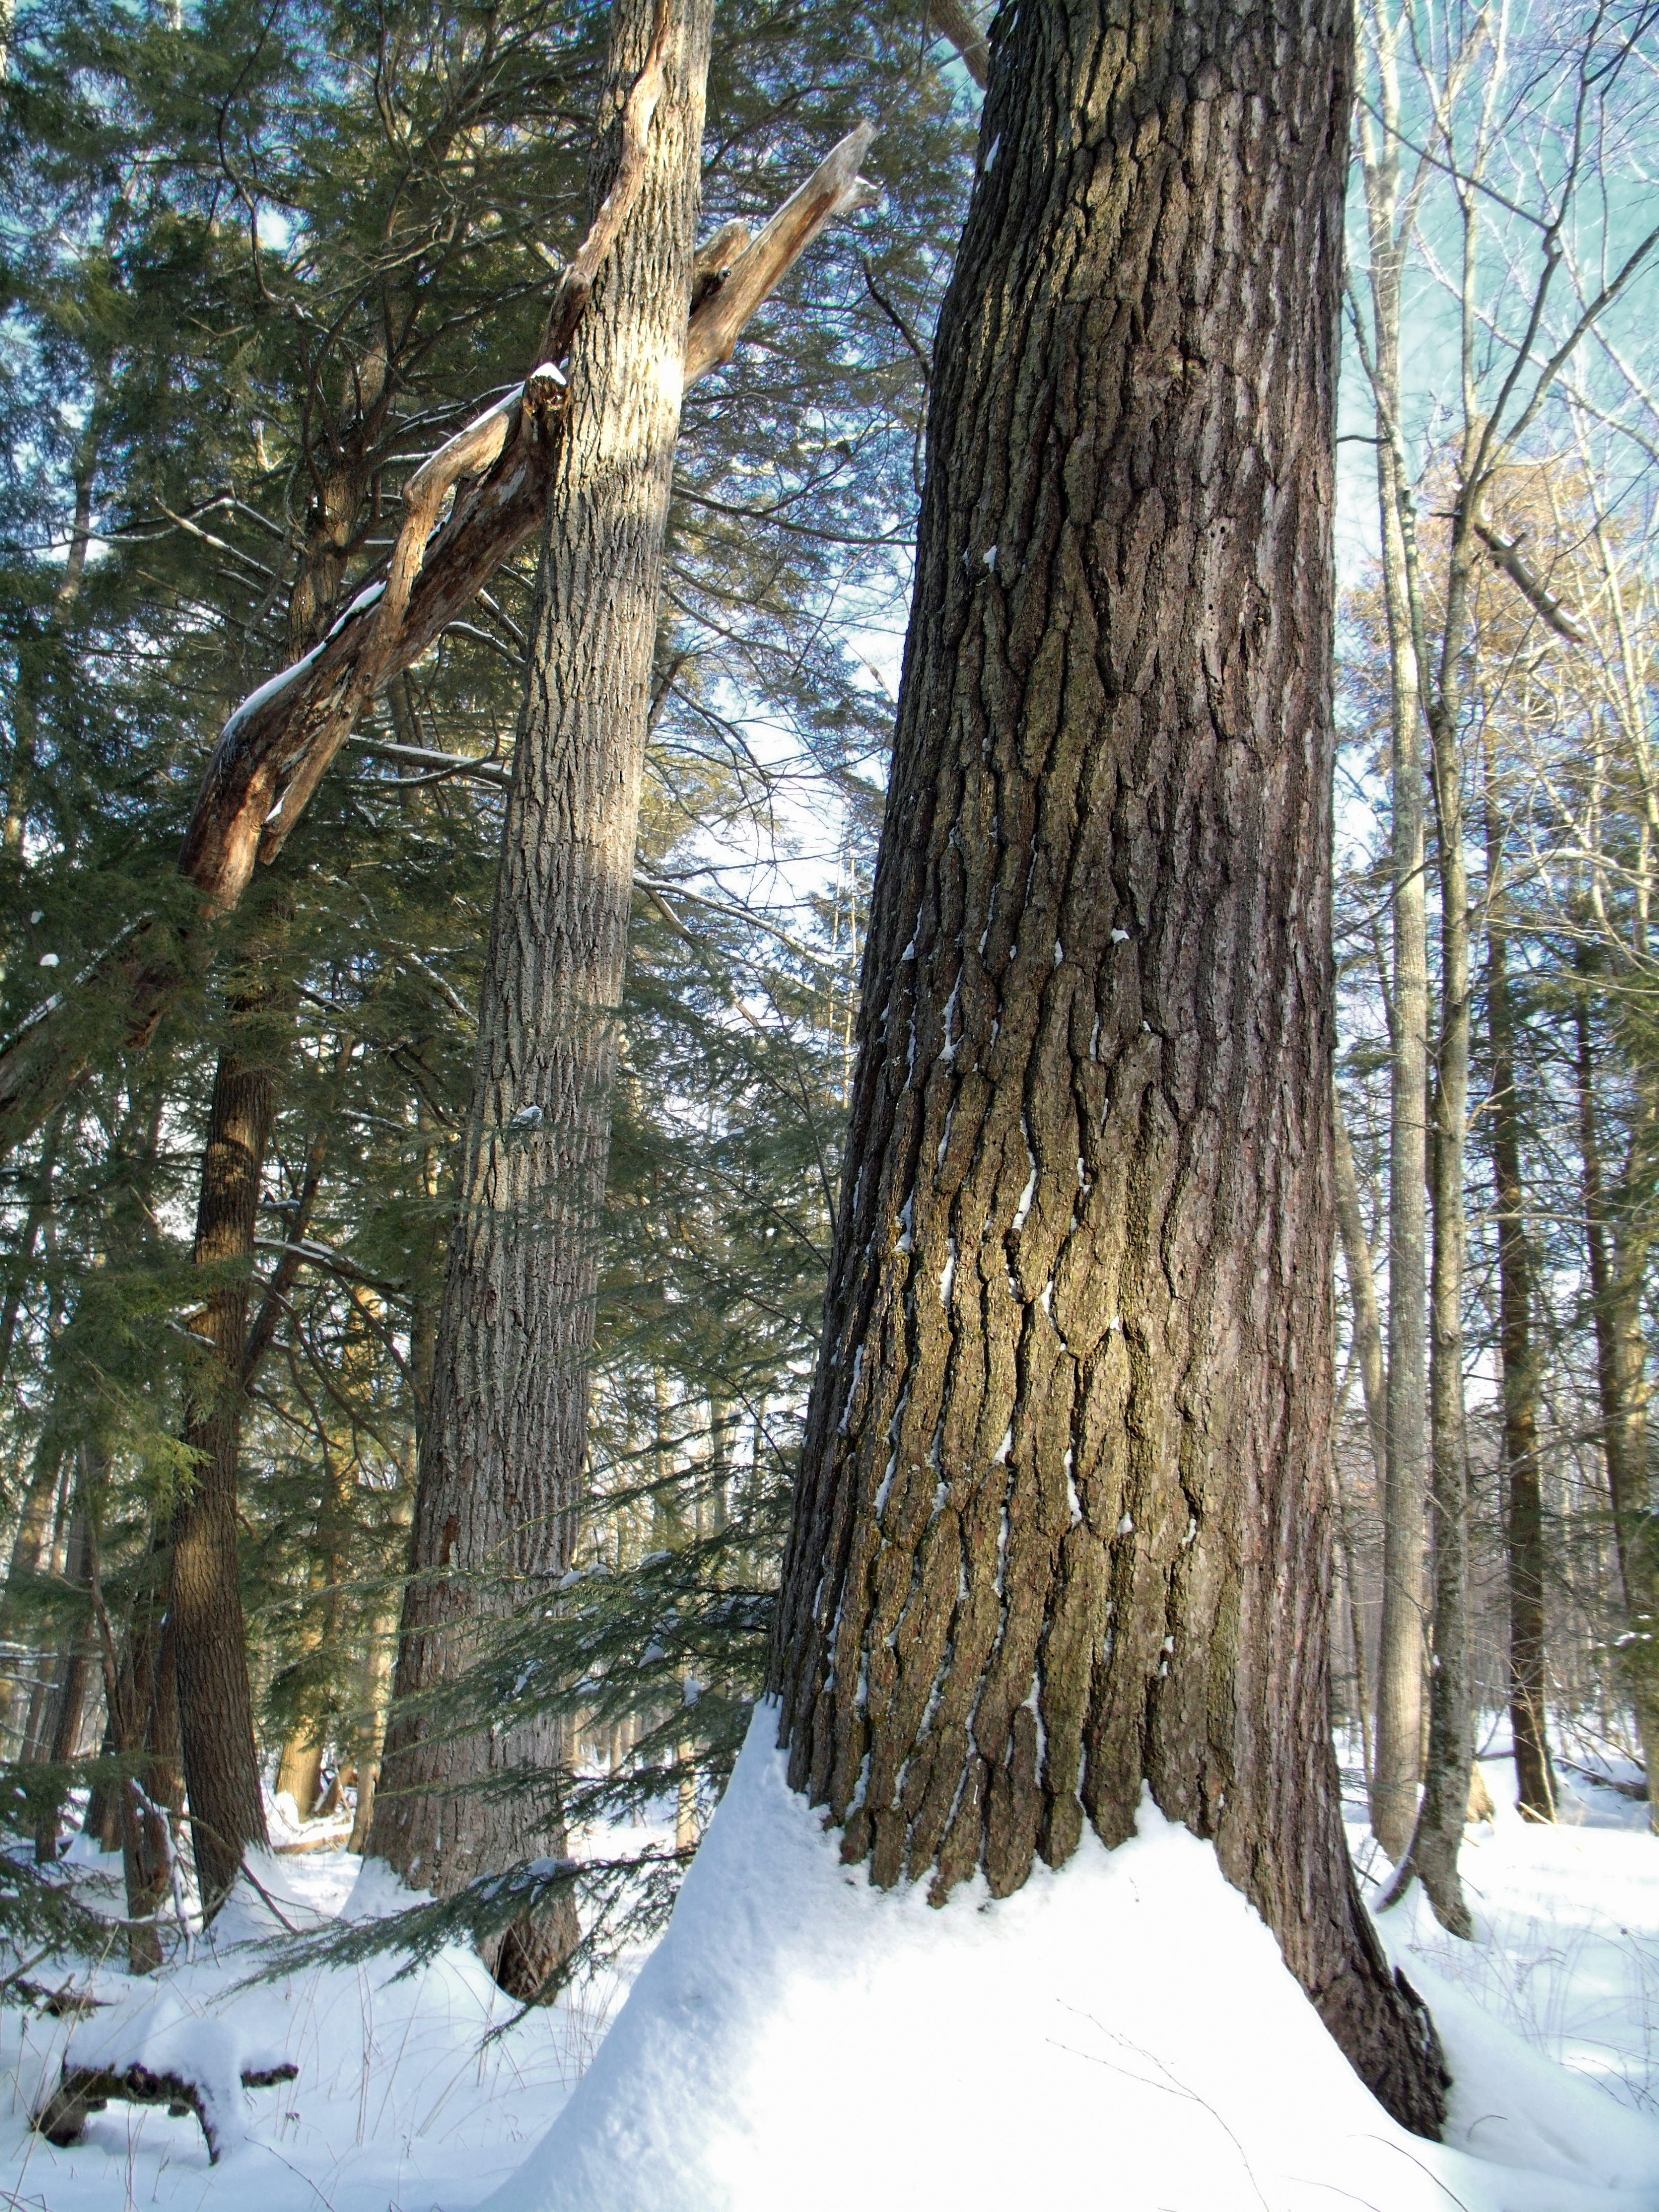
tree, nature, forest, branch, snow, winter, plant, wood, hiking, trunk, birch, fir, season, conifer, trees, creativecommons, coniferous, spruce, poconos, pikecounty, hemlocks, easternhemlocks, tsugacanadensis, pennsylvania, oldgrowthforest, delawarestateforest, stairwaywildarea, woodland, habitat, larch, ecosystem, biome, natural environment, woody plant, temperate coniferous forest, land plant